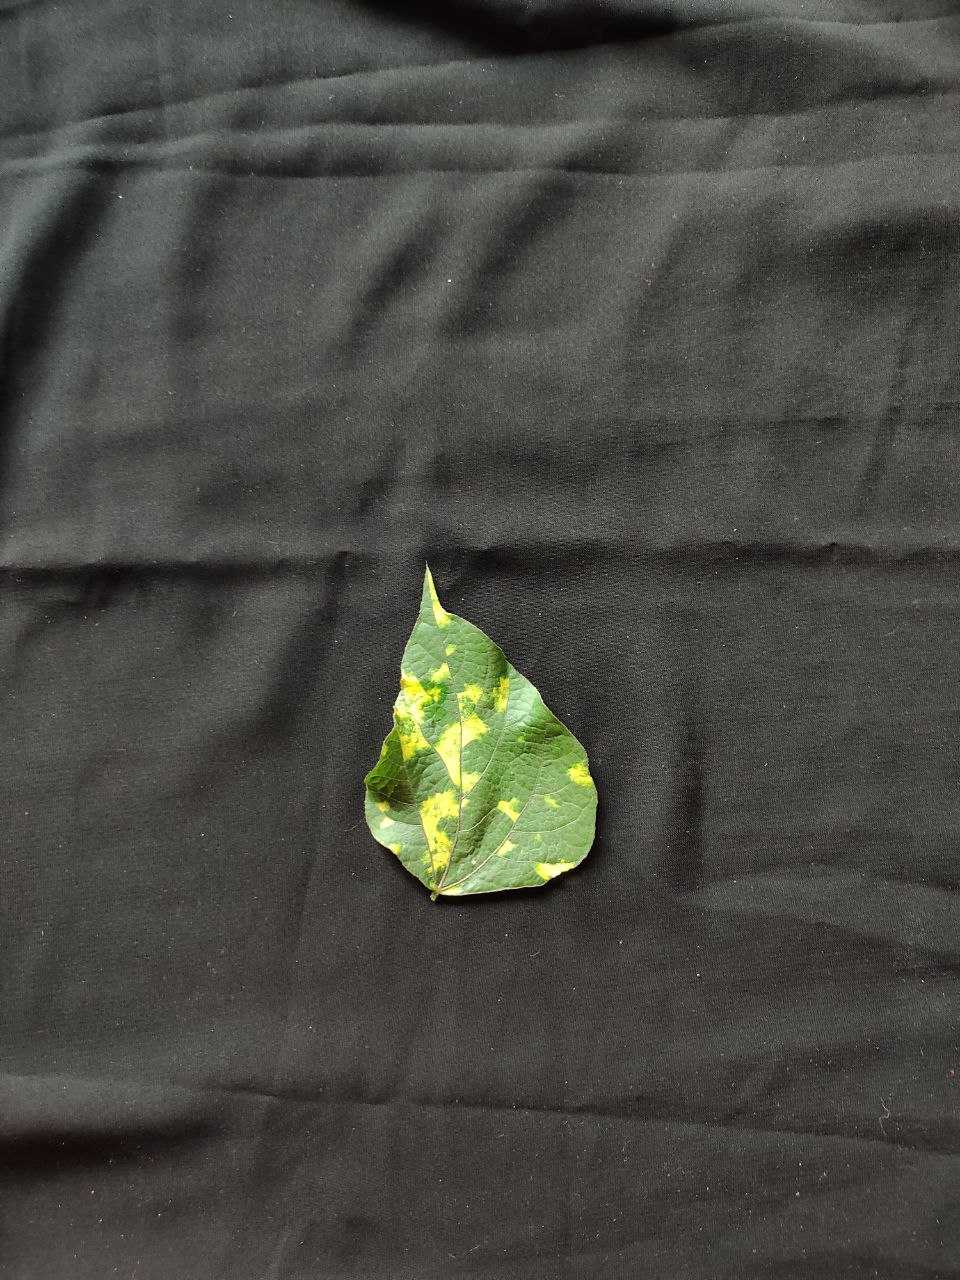
Crop: bean
Leaf condition: Mosaic Virus